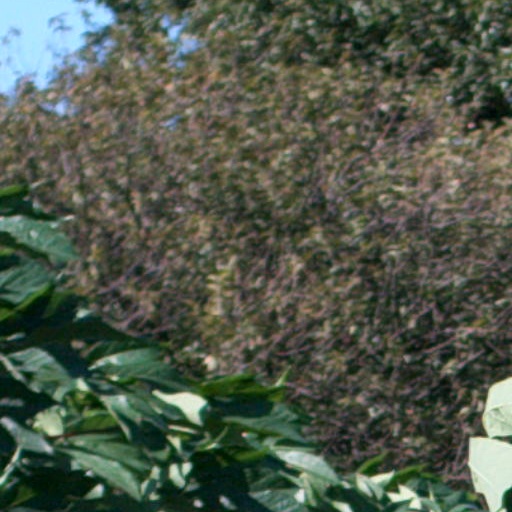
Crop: cassava